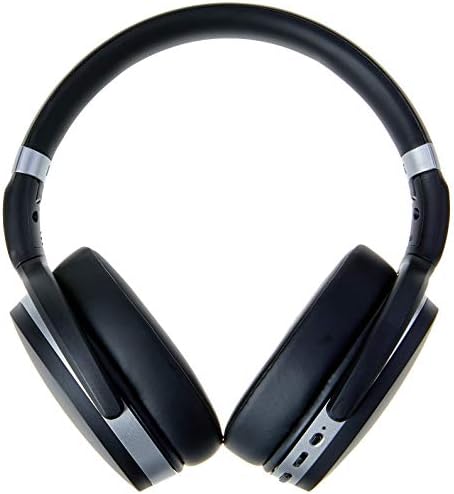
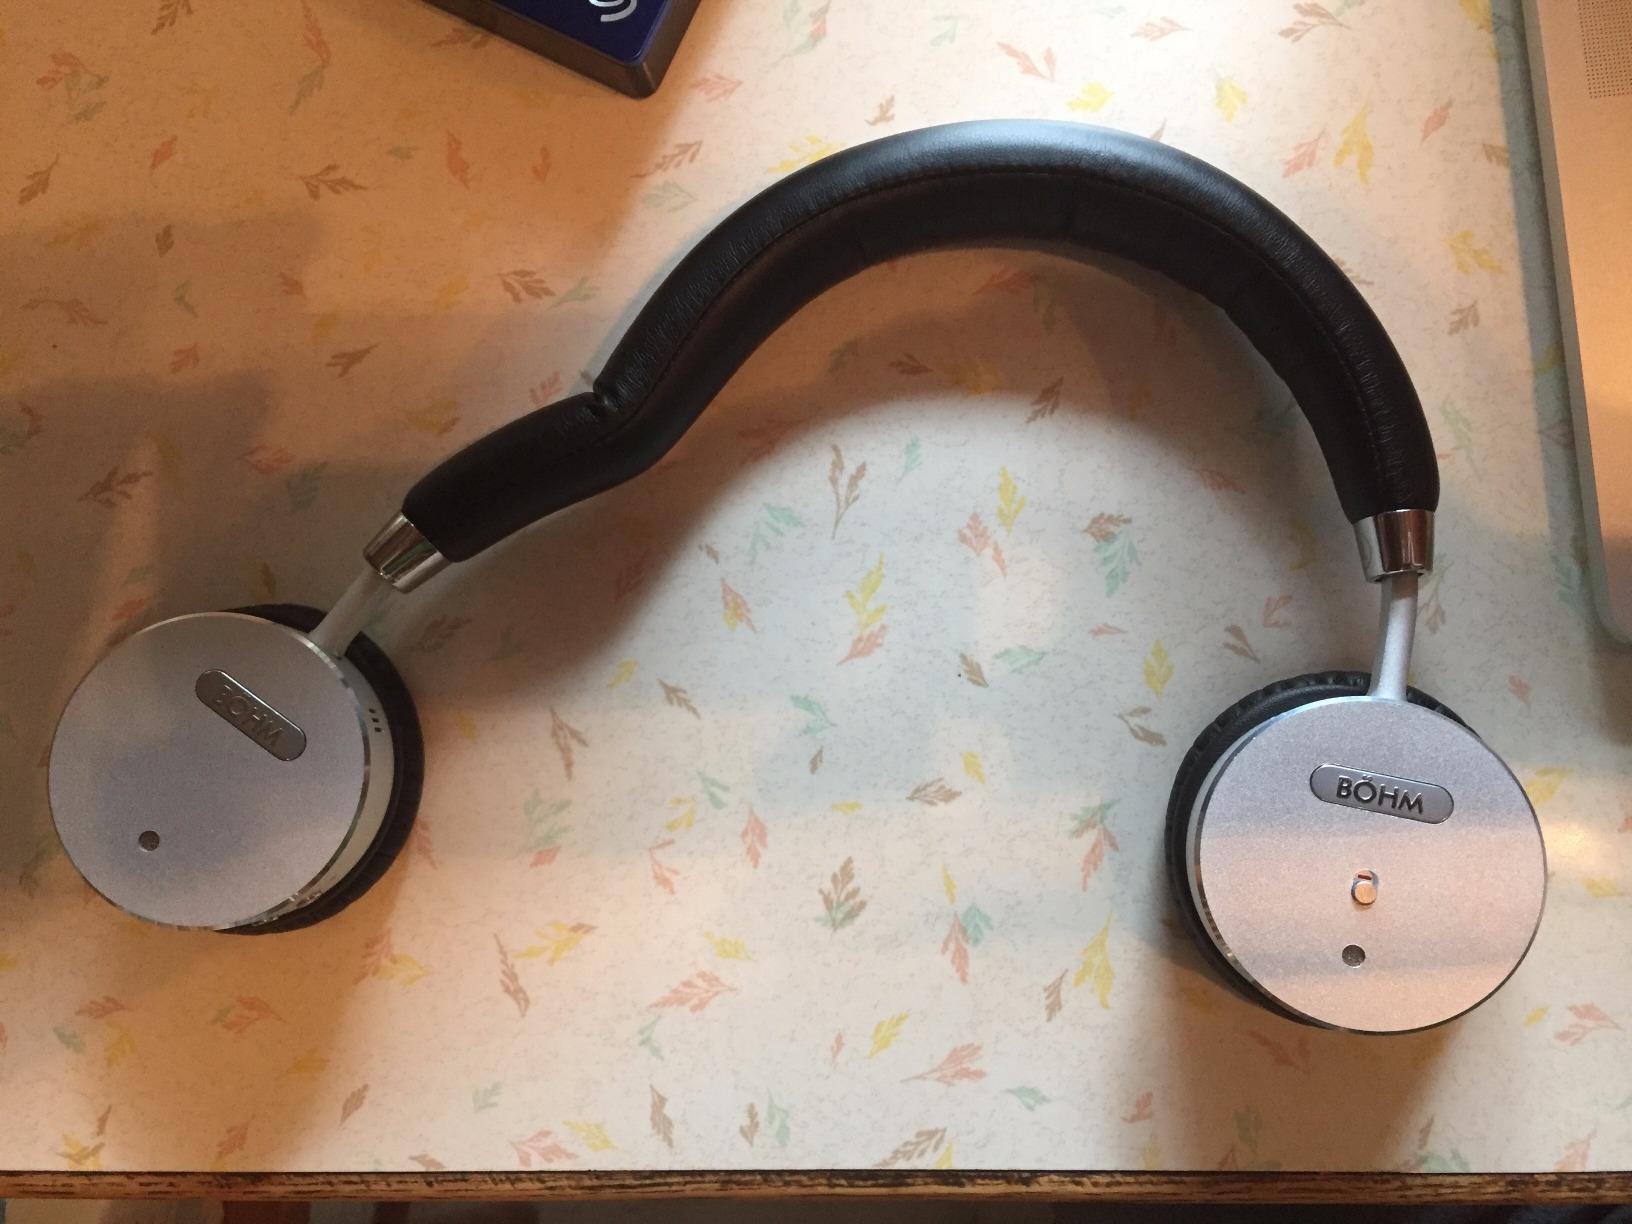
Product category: headphones
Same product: no